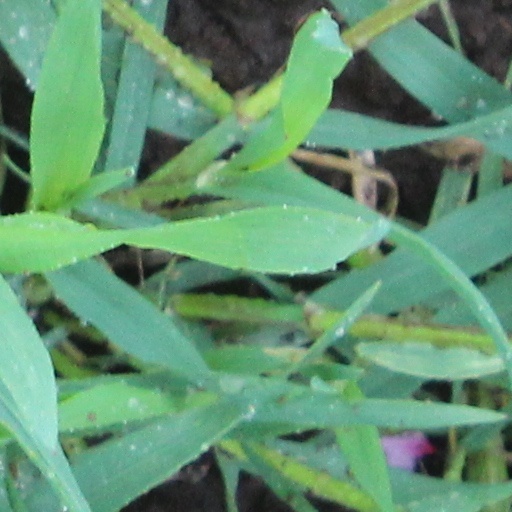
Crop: wheat